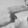
ASL letter: H